Sergio Torres (footballer, born 1981)

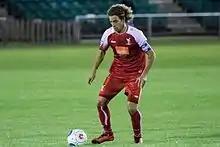
Torres playing for Whitehawk against Dartford in 2016

In July 2010, Torres joined Crawley Town on a two-year contract for an undisclosed fee reported to be around £100,000 by BBC Sport, a then record fee for the club. In the 2010–11 season, Crawley were promoted to League Two, the fourth tier of English football, for the first time in their history after winning the Conference Premier with a record 105 points. The club also reached the fifth round of the FA Cup where they lost 1–0 to Premier League club Manchester United, though Torres did score the winning goal in their 2–1 fourth round victory over Championship side Derby County. Torres made 45 appearances for Crawley across the 2010–11 season and scored 6 goals.